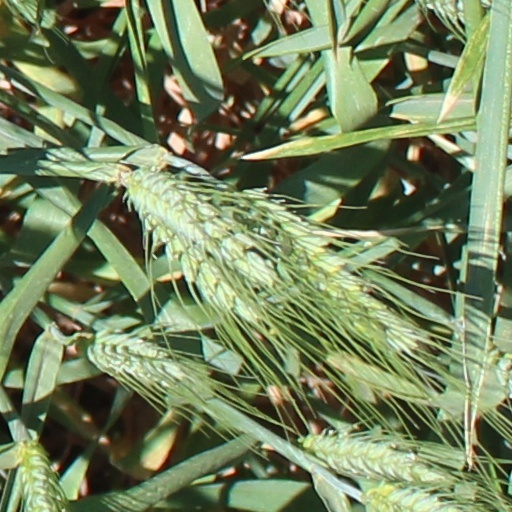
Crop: wheat